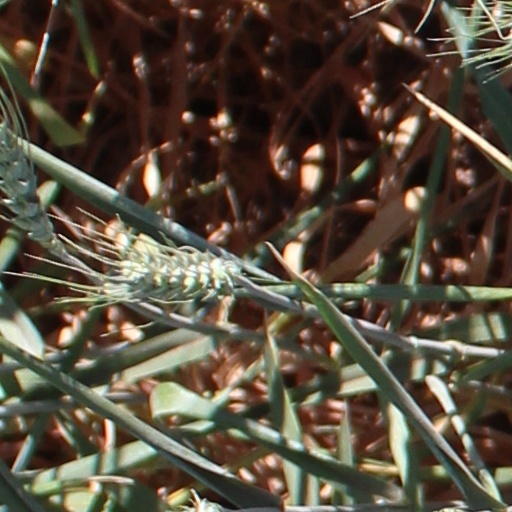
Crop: wheat